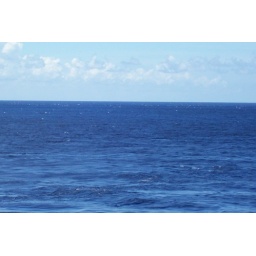
Where the water meets the sky. Photo taken from the deck of our cruise ship the day we were in Cozumel.